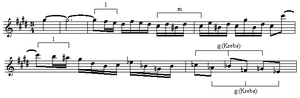
La Symphonie nᵒ 1 en ut mineur, opus 68, de Johannes Brahms eut une gestation particulièrement longue. Elle ne fut terminée qu'à l'automne 1876 mais certaines esquisses remontent à 1862 et ont été présentées à Clara Schumann. Le compositeur n'aborda d'ailleurs le genre symphonique que fort tard. La légende veut que le musicien trouva une plume sur la tombe de Ludwig van Beethoven en 1862, ce qui l'incita à écrire sa première symphonie.